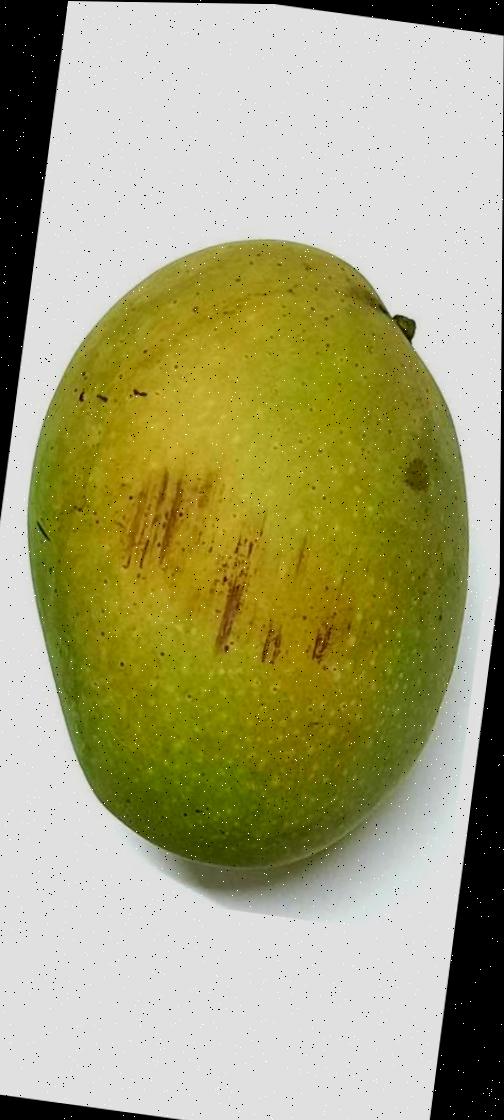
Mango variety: Shada